Erik Murphy

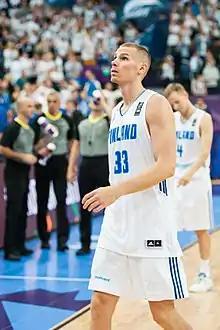
Murphy during EuroBasket 2017

Erik Murphy (born October 26, 1990) is a French-born Finnish-American professional basketball player for the Kawasaki Brave Thunders of the Japanese B1 league. Drafted by the Chicago Bulls in 2013, he also represents the Finnish national team.